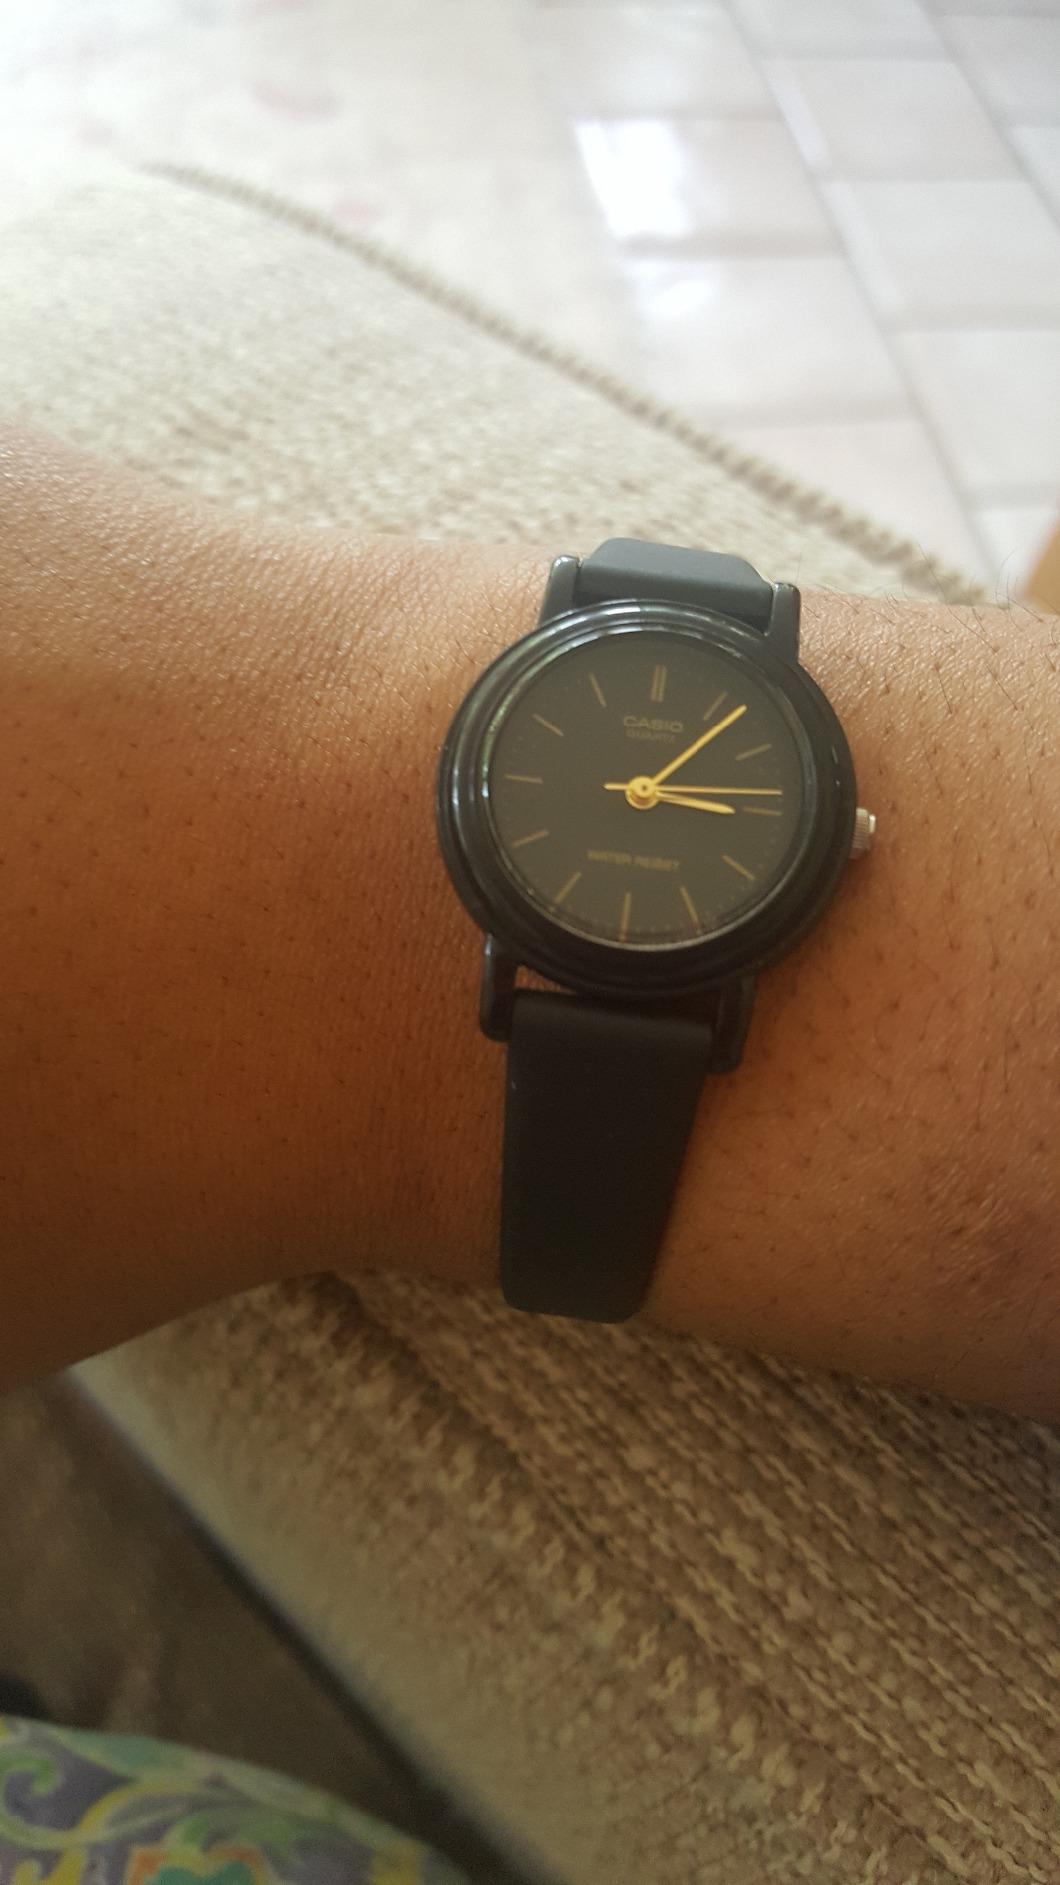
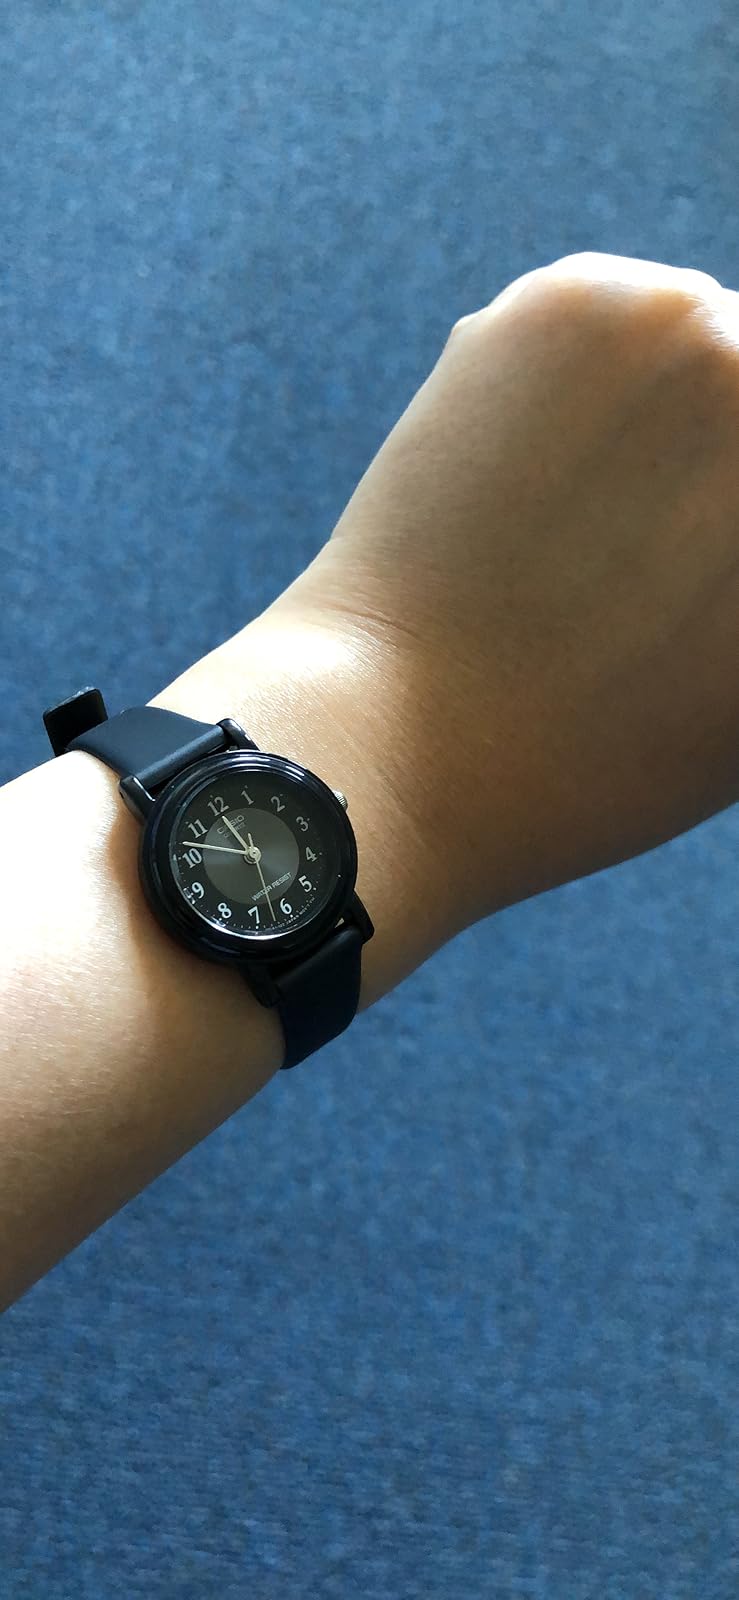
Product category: accessories_watch
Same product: no